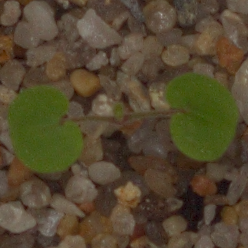
Label: smallflowered_cranesbill